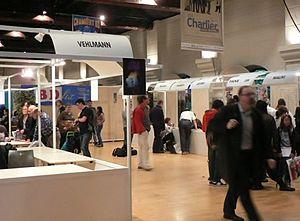
Vue des stands de dédicace installés pour le Festival de la bande-dessinée de Chambéry organisé par l'association Chambéry BD chaque année à Chambéry en Savoie (année 2011).
La culture en Savoie désigne tous les aspects d'ordre culturel présent dans le département français de la Savoie en région Auvergne-Rhône-Alpes.
Le département de la Savoie est un département français de la région Auvergne-Rhône-Alpes, dont le chef-lieu est la ville de Chambéry. Ses habitants sont connus sous le nom de Savoyards. L'Insee et La Poste lui attribuent le code 73.
Le Festival international de la bande dessinée de Chambéry a été créé en 1975 à l’initiative Robert Savoy qui s'occupait alors d’un studio de dessins. Il est organisé au mois d'octobre. C'est le deuxième plus ancien festival de bande dessinée français après celui d'Angoulême. Il a été parrainé par André Franquin qui en avait réalisé le logo. Aujourd'hui le festival de Chambéry Savoie BD a acquis ses lettres de noblesse dans le milieu des artistes, qui s'y rendent volontiers pour son aspect authentique et convivial.